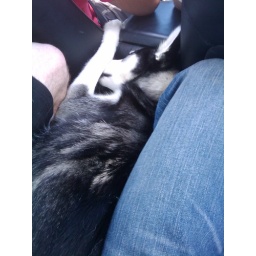
Four dudes and a dog piled in a car